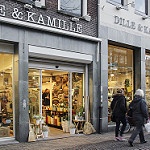
Scene: Outdoor